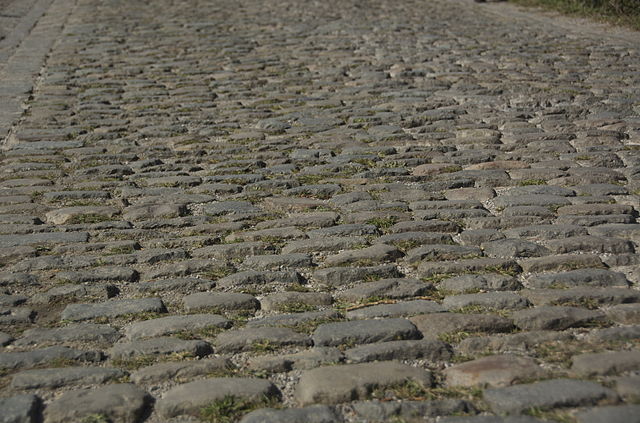
Surface type: sett